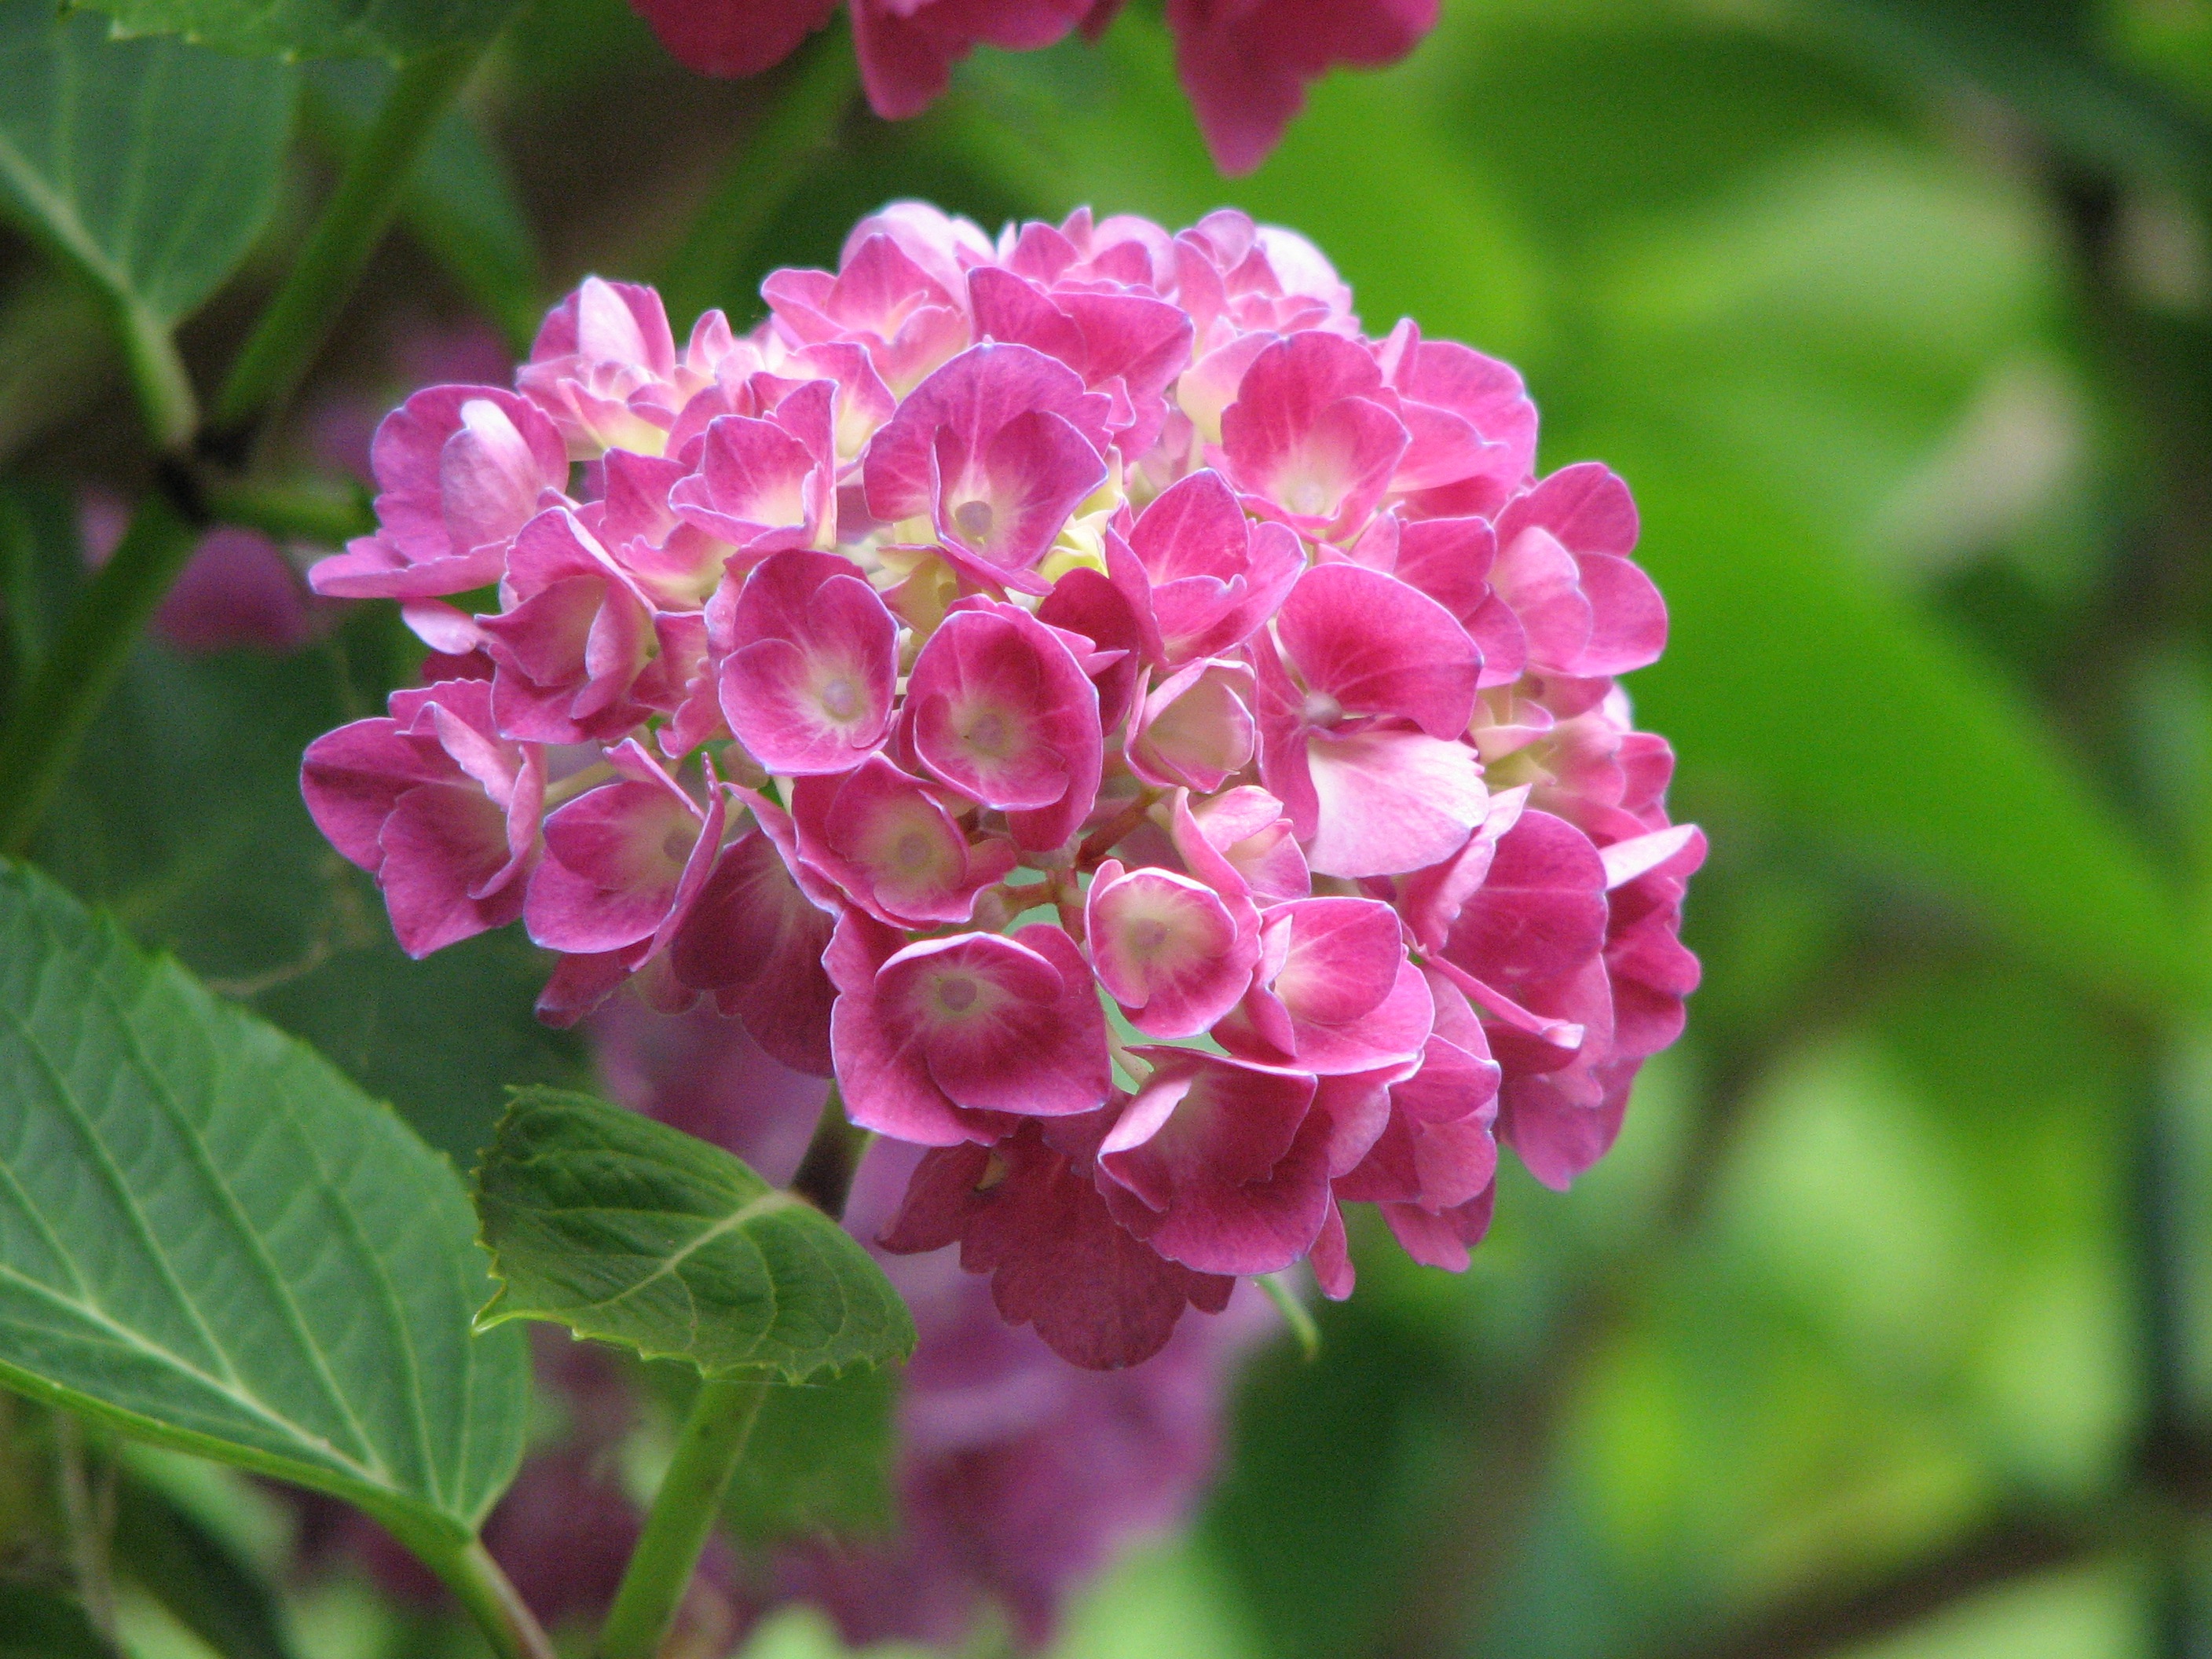
nature, blossom, plant, flower, petal, bloom, ripe, spring, green, grow, botany, rest, garden, pink, flora, hydrangea, flowers, shrub, beautiful, mood, alive, macro photography, garden plant, flowering plant, hydrangeaceae, lantana camara, cornales, annual plant, land plant